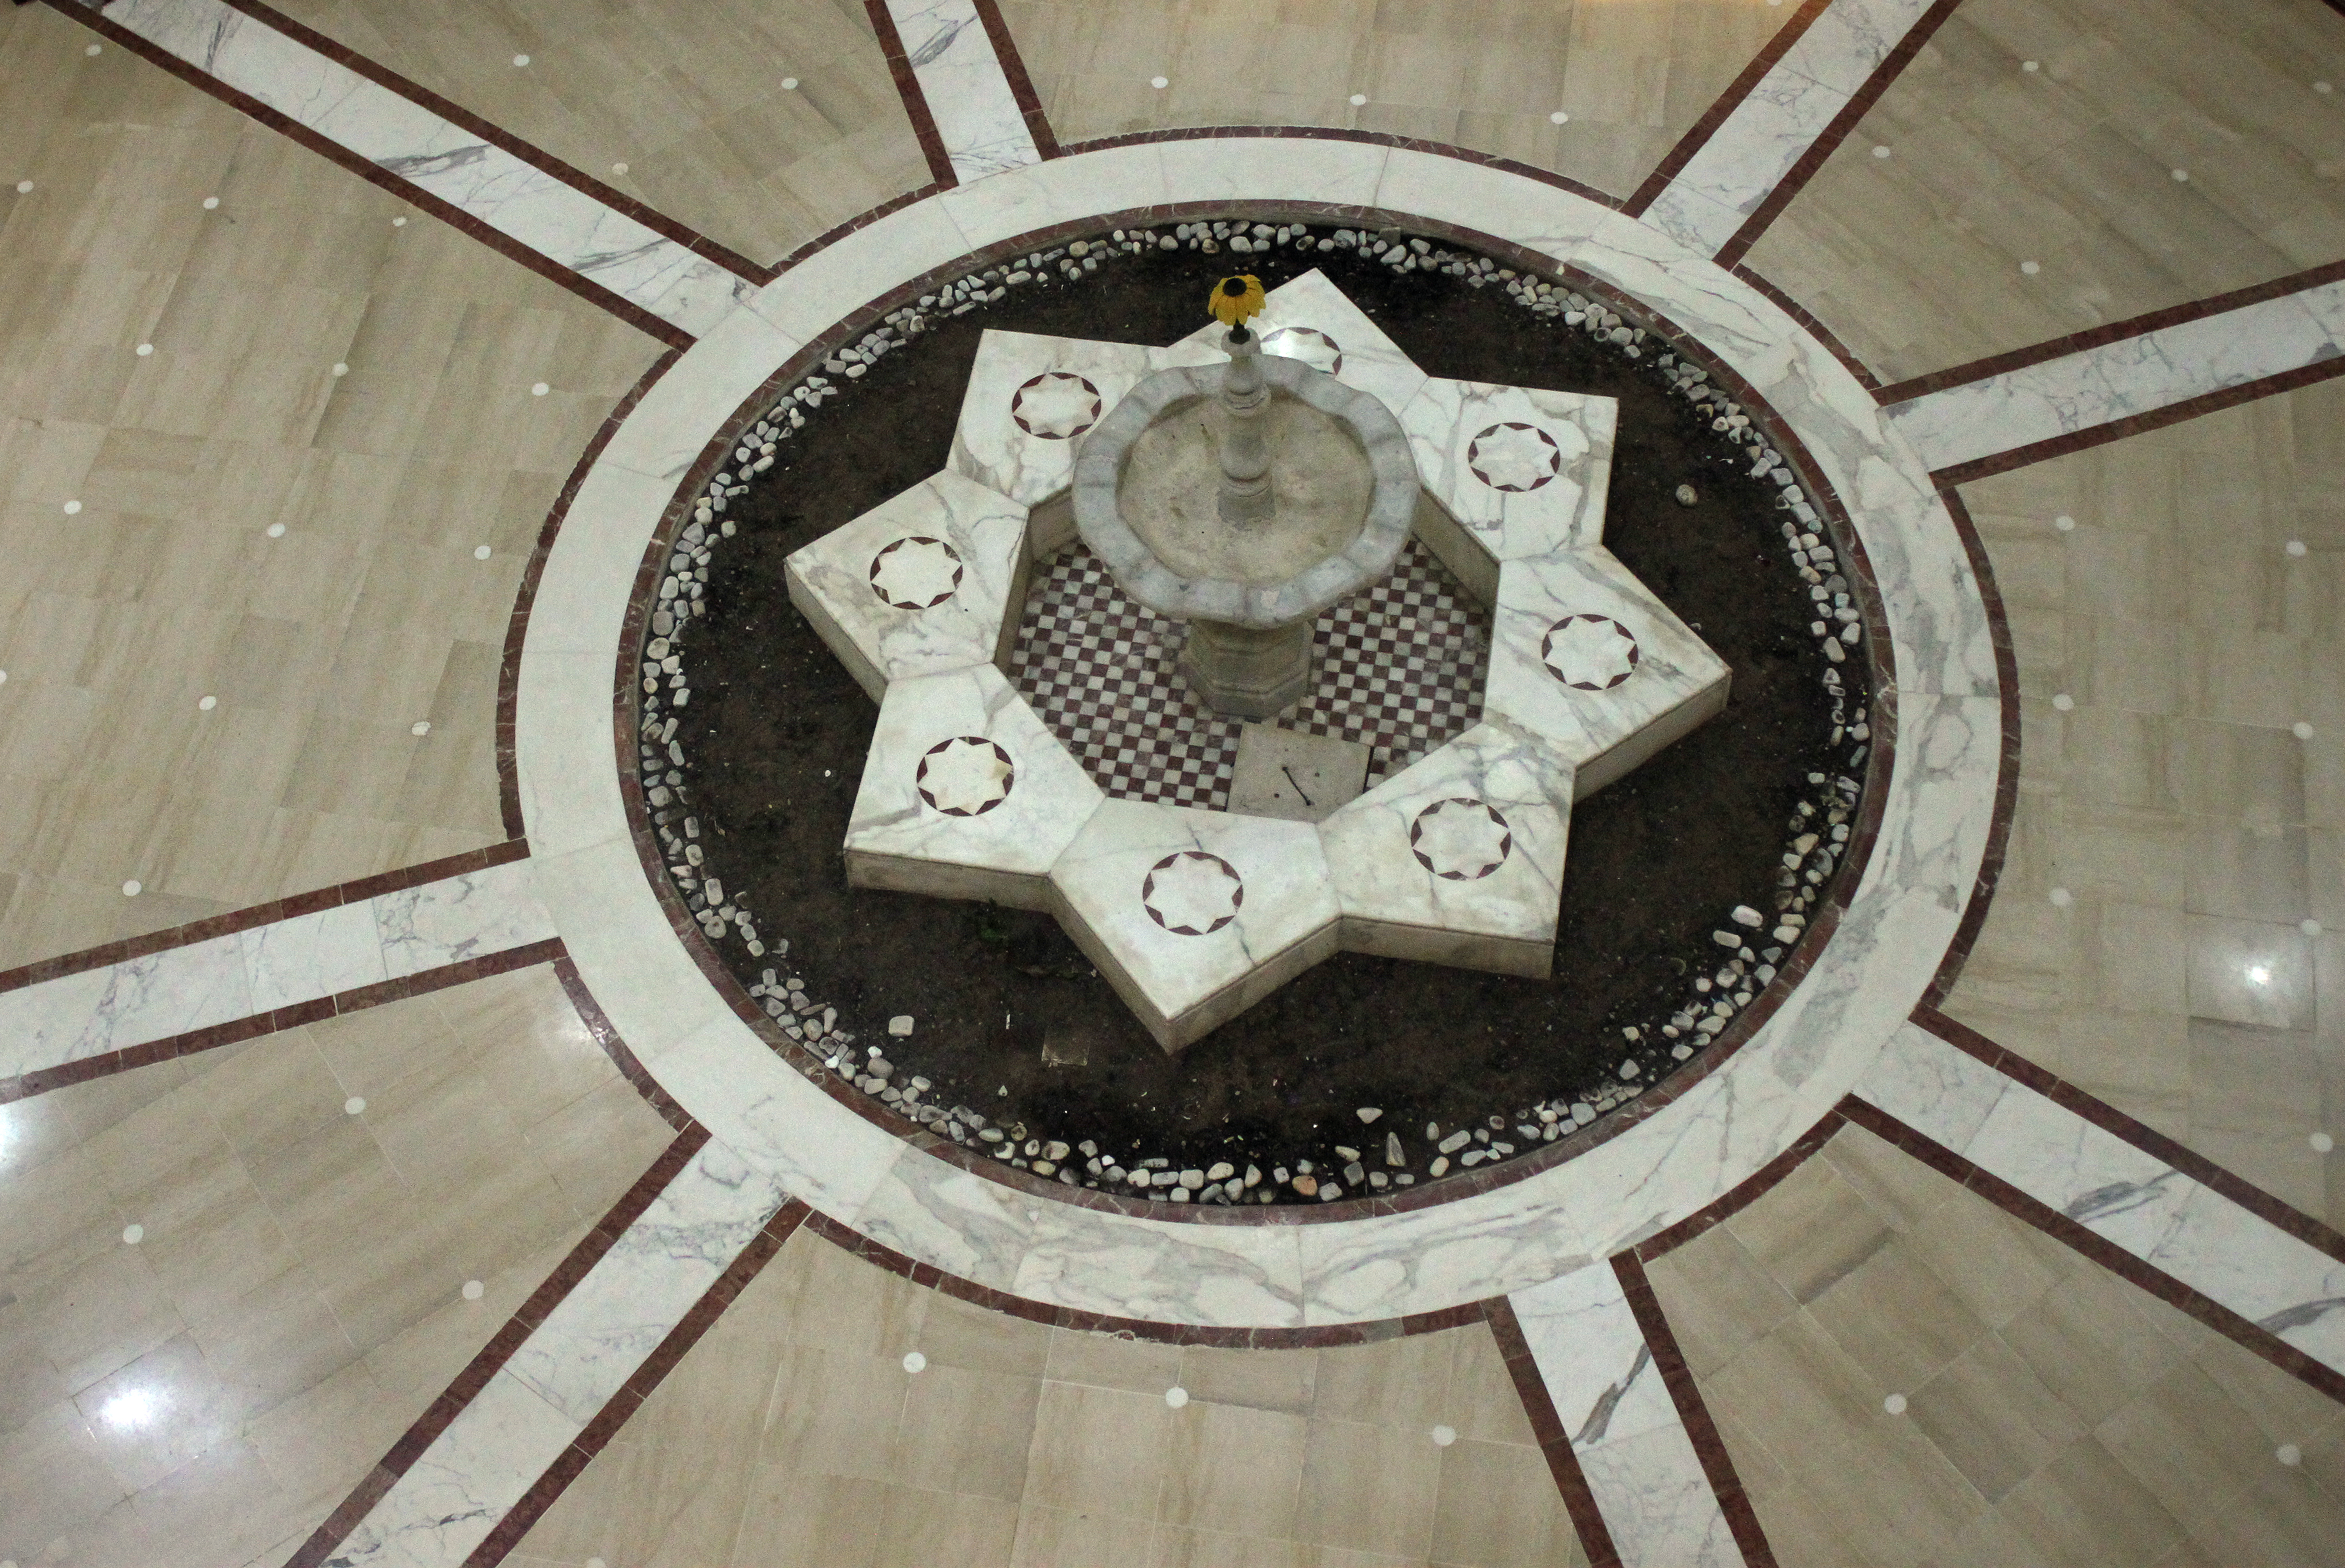
nature